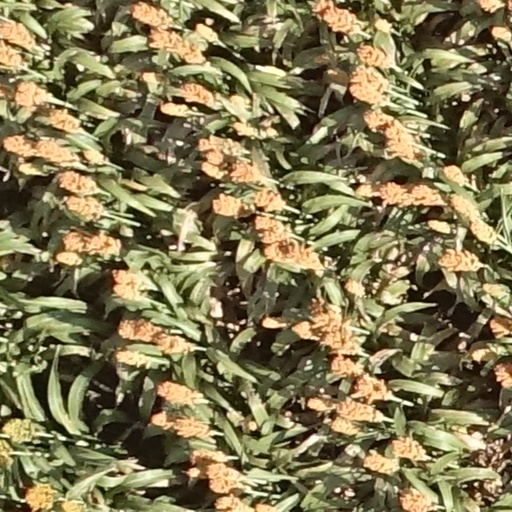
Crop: sorghum